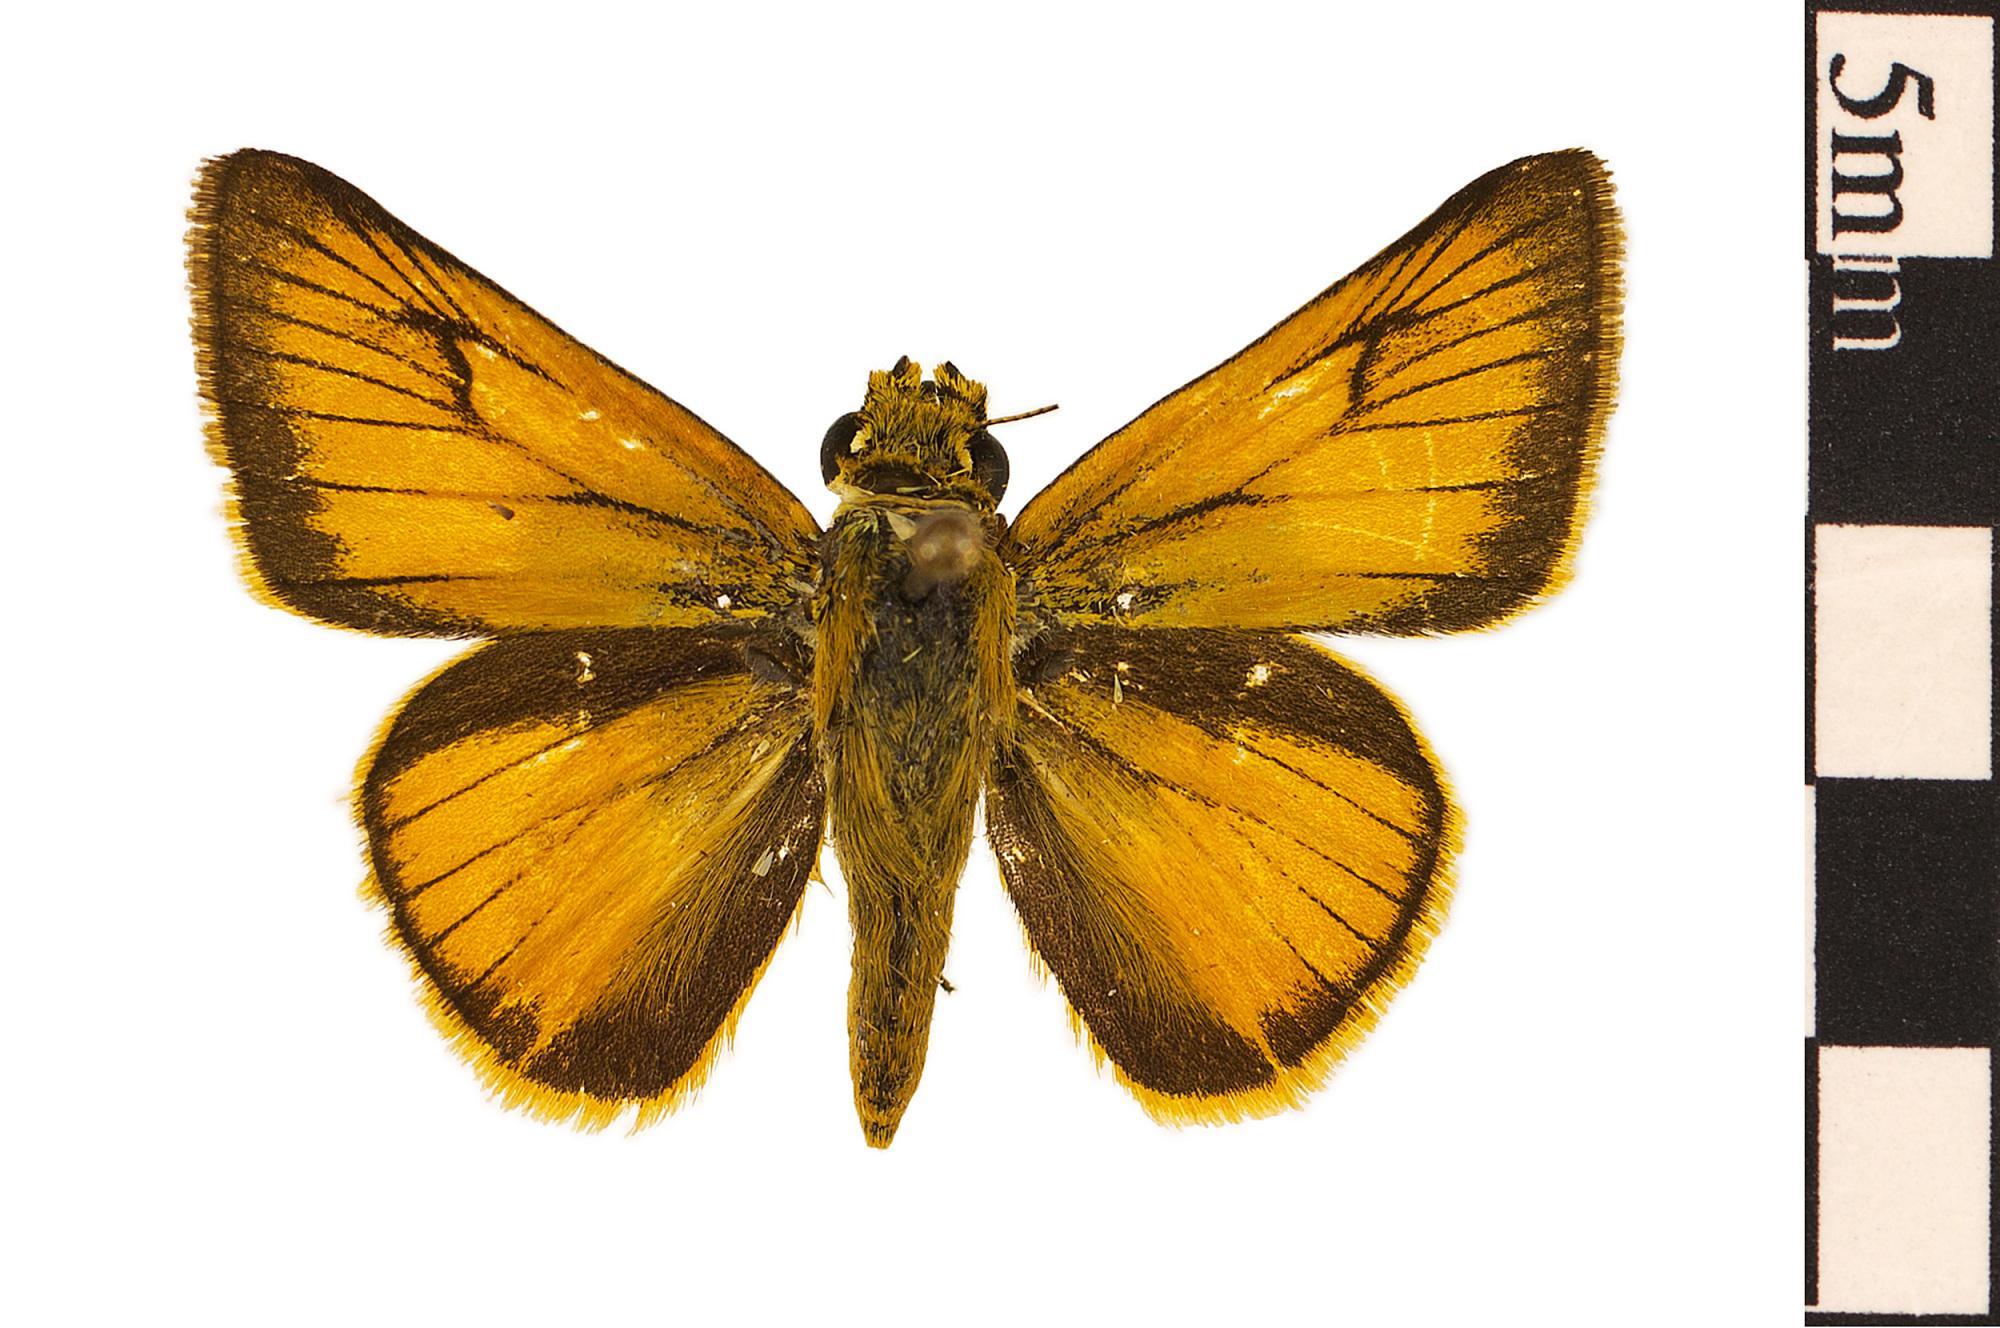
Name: Delaware Skipper
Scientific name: Atrytone delaware
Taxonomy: Animalia, Arthropoda, Hexapoda, Insecta, Lepidoptera, Hesperiidae
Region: US Mid Atlantic (PA, NJ, MD, DE, DC, VA, WV)
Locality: Rocks, in low bushy meadow, near east end of Rock Ridge Road, North America, United States, Maryland, Harford County
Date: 1969